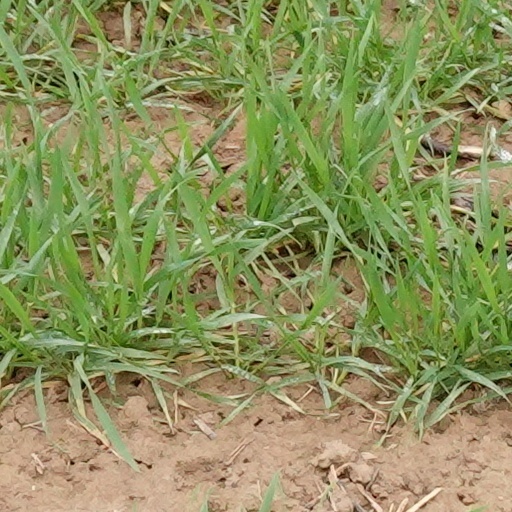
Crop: wheat